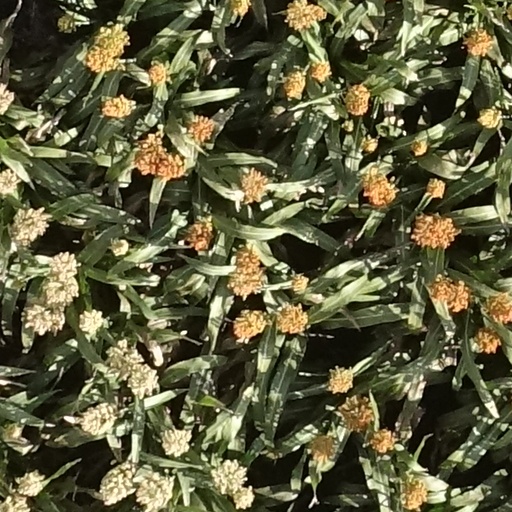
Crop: sorghum